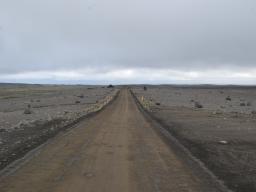
Label: Background_without_leaves